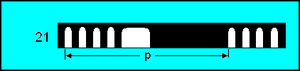
Un feu est une lumière de signalisation maritime émise par un bateau, un phare, une tourelle, une balise ou une bouée. La position et les caractéristiques d'un feu sont précisément définies, afin que le feu soit identifiable par les marins.